The Amazing Race: China Rush 2

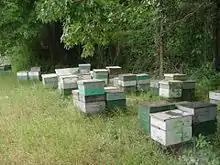
Teams performed the Spin It part of the Detour in an apiary.

In this leg's second Roadblock, one team member had to correctly piece together six traditional Chinese shadow puppets to receive their next clue.